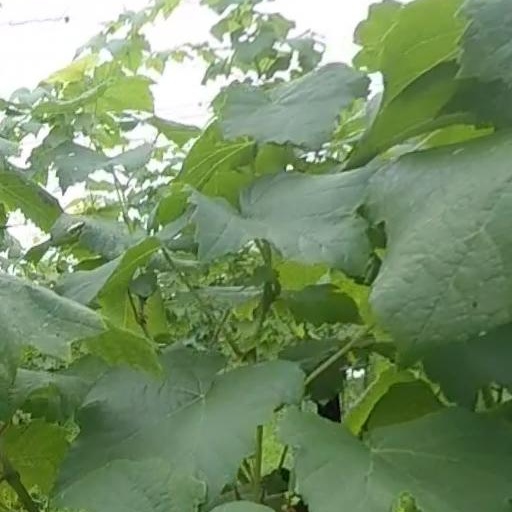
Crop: grape